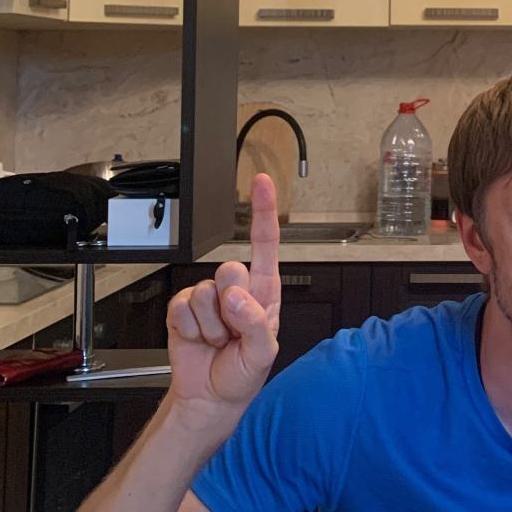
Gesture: one